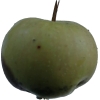
Label: Apple 12